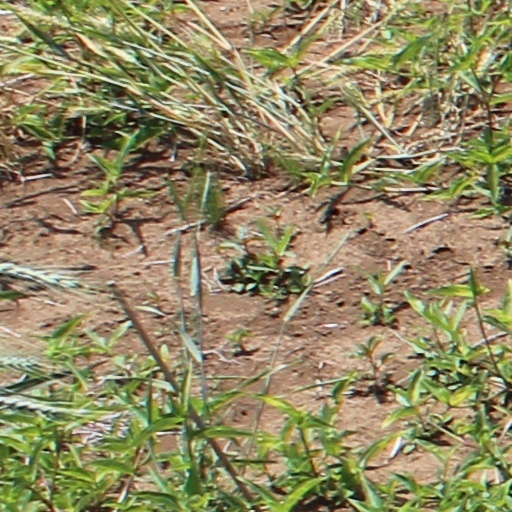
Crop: wheat